Albaro

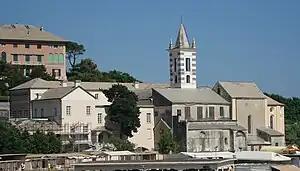
San Giuliano Abbey

Houses built in the first decades of 20th century reflect the architectural styles of that time. Gothic revival, Art Nouveau and rationalist buildings can be seen.